J. Ernest Wilkins Sr.

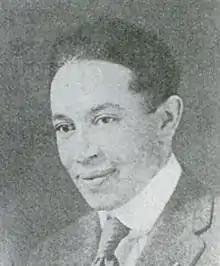
J.E. Wilkins, 1918

Wilkins was the son of a Missouri Baptist preacher. He studied mathematics at the University of Illinois and then attended the University of Chicago Law School in the 1920s. He was a member of its Phi Beta Kappa Society and then practiced law locally for several years.